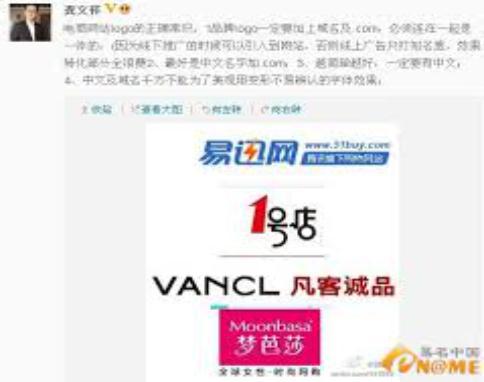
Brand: moonbasa
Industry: Clothes